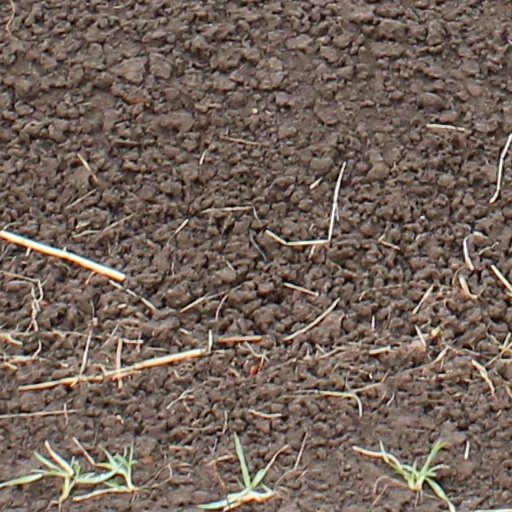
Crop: wheat